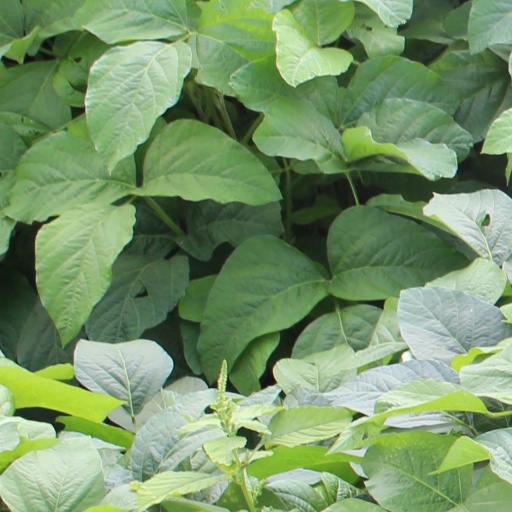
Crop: soybean